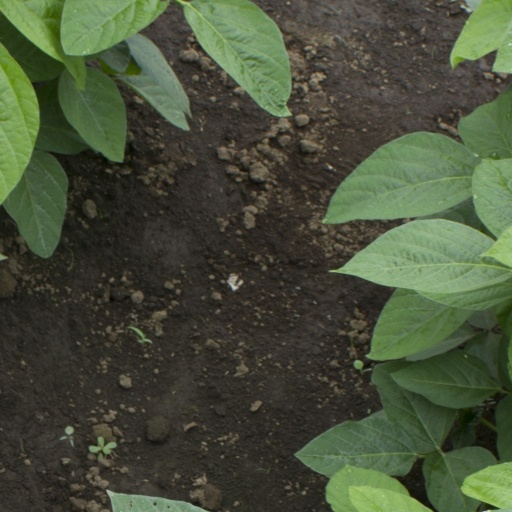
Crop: soybean